František Bayer

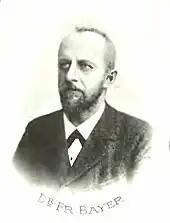
Bayer in 1899

Bayer was born in Mšené-lázně and studied at the Písek gymnasium (1865–1873) before entering the University of Prague. After graduating in the natural sciences and mathematics with physics and obtaining a teaching certificat in 1880 he began to teach in grammar schools. In 1882 he described a bird fossil, "Anas basaltica" from tuffs near Varnsdorf. It was later placed in the genus "Ardea". He described another fossil that he again placed in the genus "Anas", "A. skalicensis", from Skalice near Litoměřice. He received a doctorate in 1883. He began to teach at the higher gymnasium in Domažlice (1876–1878) as a substitute teacher and then went to Tábor and simultaneously began his studies in osteology and paleontology. An early work on the osteology of frogs was critiqued by František Vejdovský for not examining immature stages. From 1890 to 1892 he taught at Písek. In 1888 he became a member of the Royal Czech Society of Sciences. He made several visits to Germany, the Netherlands, Belgium and London to examine paleontology collections. His most intense period of paleontological activity spanned 1893 to 1902. In 1896 he published a list of Cretaceous reptiles and fishes. In 1907, he became the director of the Jiráskovo Gymnasium. He studied paleontology and went on collecting trips as well as visits to museums. He collaborated with Antonín Frič on paleontological studies. Frič encouraged Bayer to move focus from paleontological osteology to the osteology of extant vertebrates. He wrote on the evolution of the lizard tongue, particularly with an interest in the origin of forked tongues. Frič described the fossil fish "Bayeria longipinna" in Bayer's honour in 1905. Bayer did not accept the subspecies concept or trinomial nomenclature. Bayer also wrote popular science articles in various periodicals. He edited parts of the Czech edition of "Brehms Tierleben" dealing with reptiles, amphibians and fishes. He wrote a zoology textbook for secondary schools in 1900 along with Jan Nepomuk Woldřich. In 1925 he became a member of the National Research Council. He also took an interest in music and was a friend of Bedřich Smetana and Antonín Dvořák and composed a few small pieces. He also wrote for the music magazine "Dalibor".